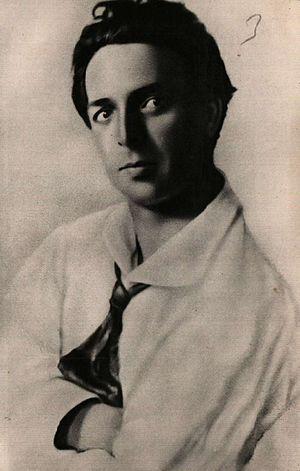
Hristo Dimitrov Izmirliev, dit Hristo Smirnenski, né le 29 septembre 1898 à Koukouch et mort le 18 juin 1923 à Sofia, est un écrivain, poète et révolutionnaire bulgare.